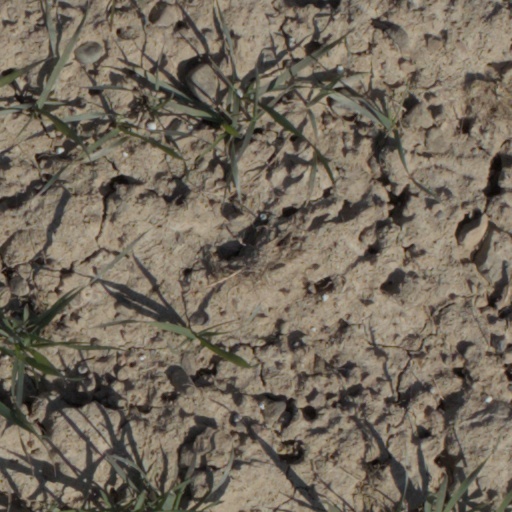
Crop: wheat